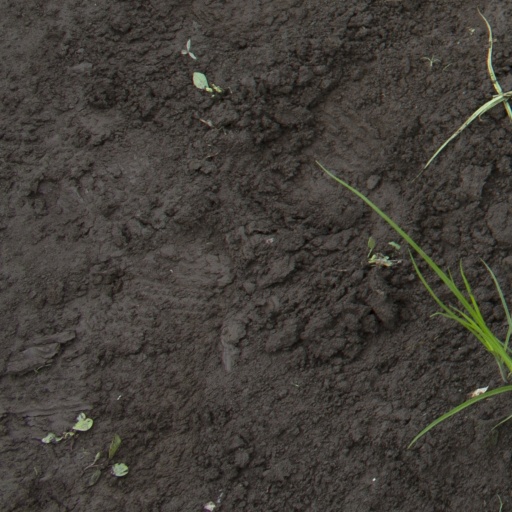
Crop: soybean